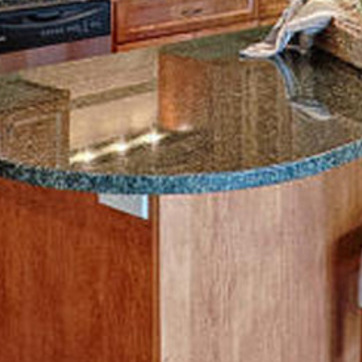
Material: polishedstone